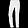
Label: Trouser